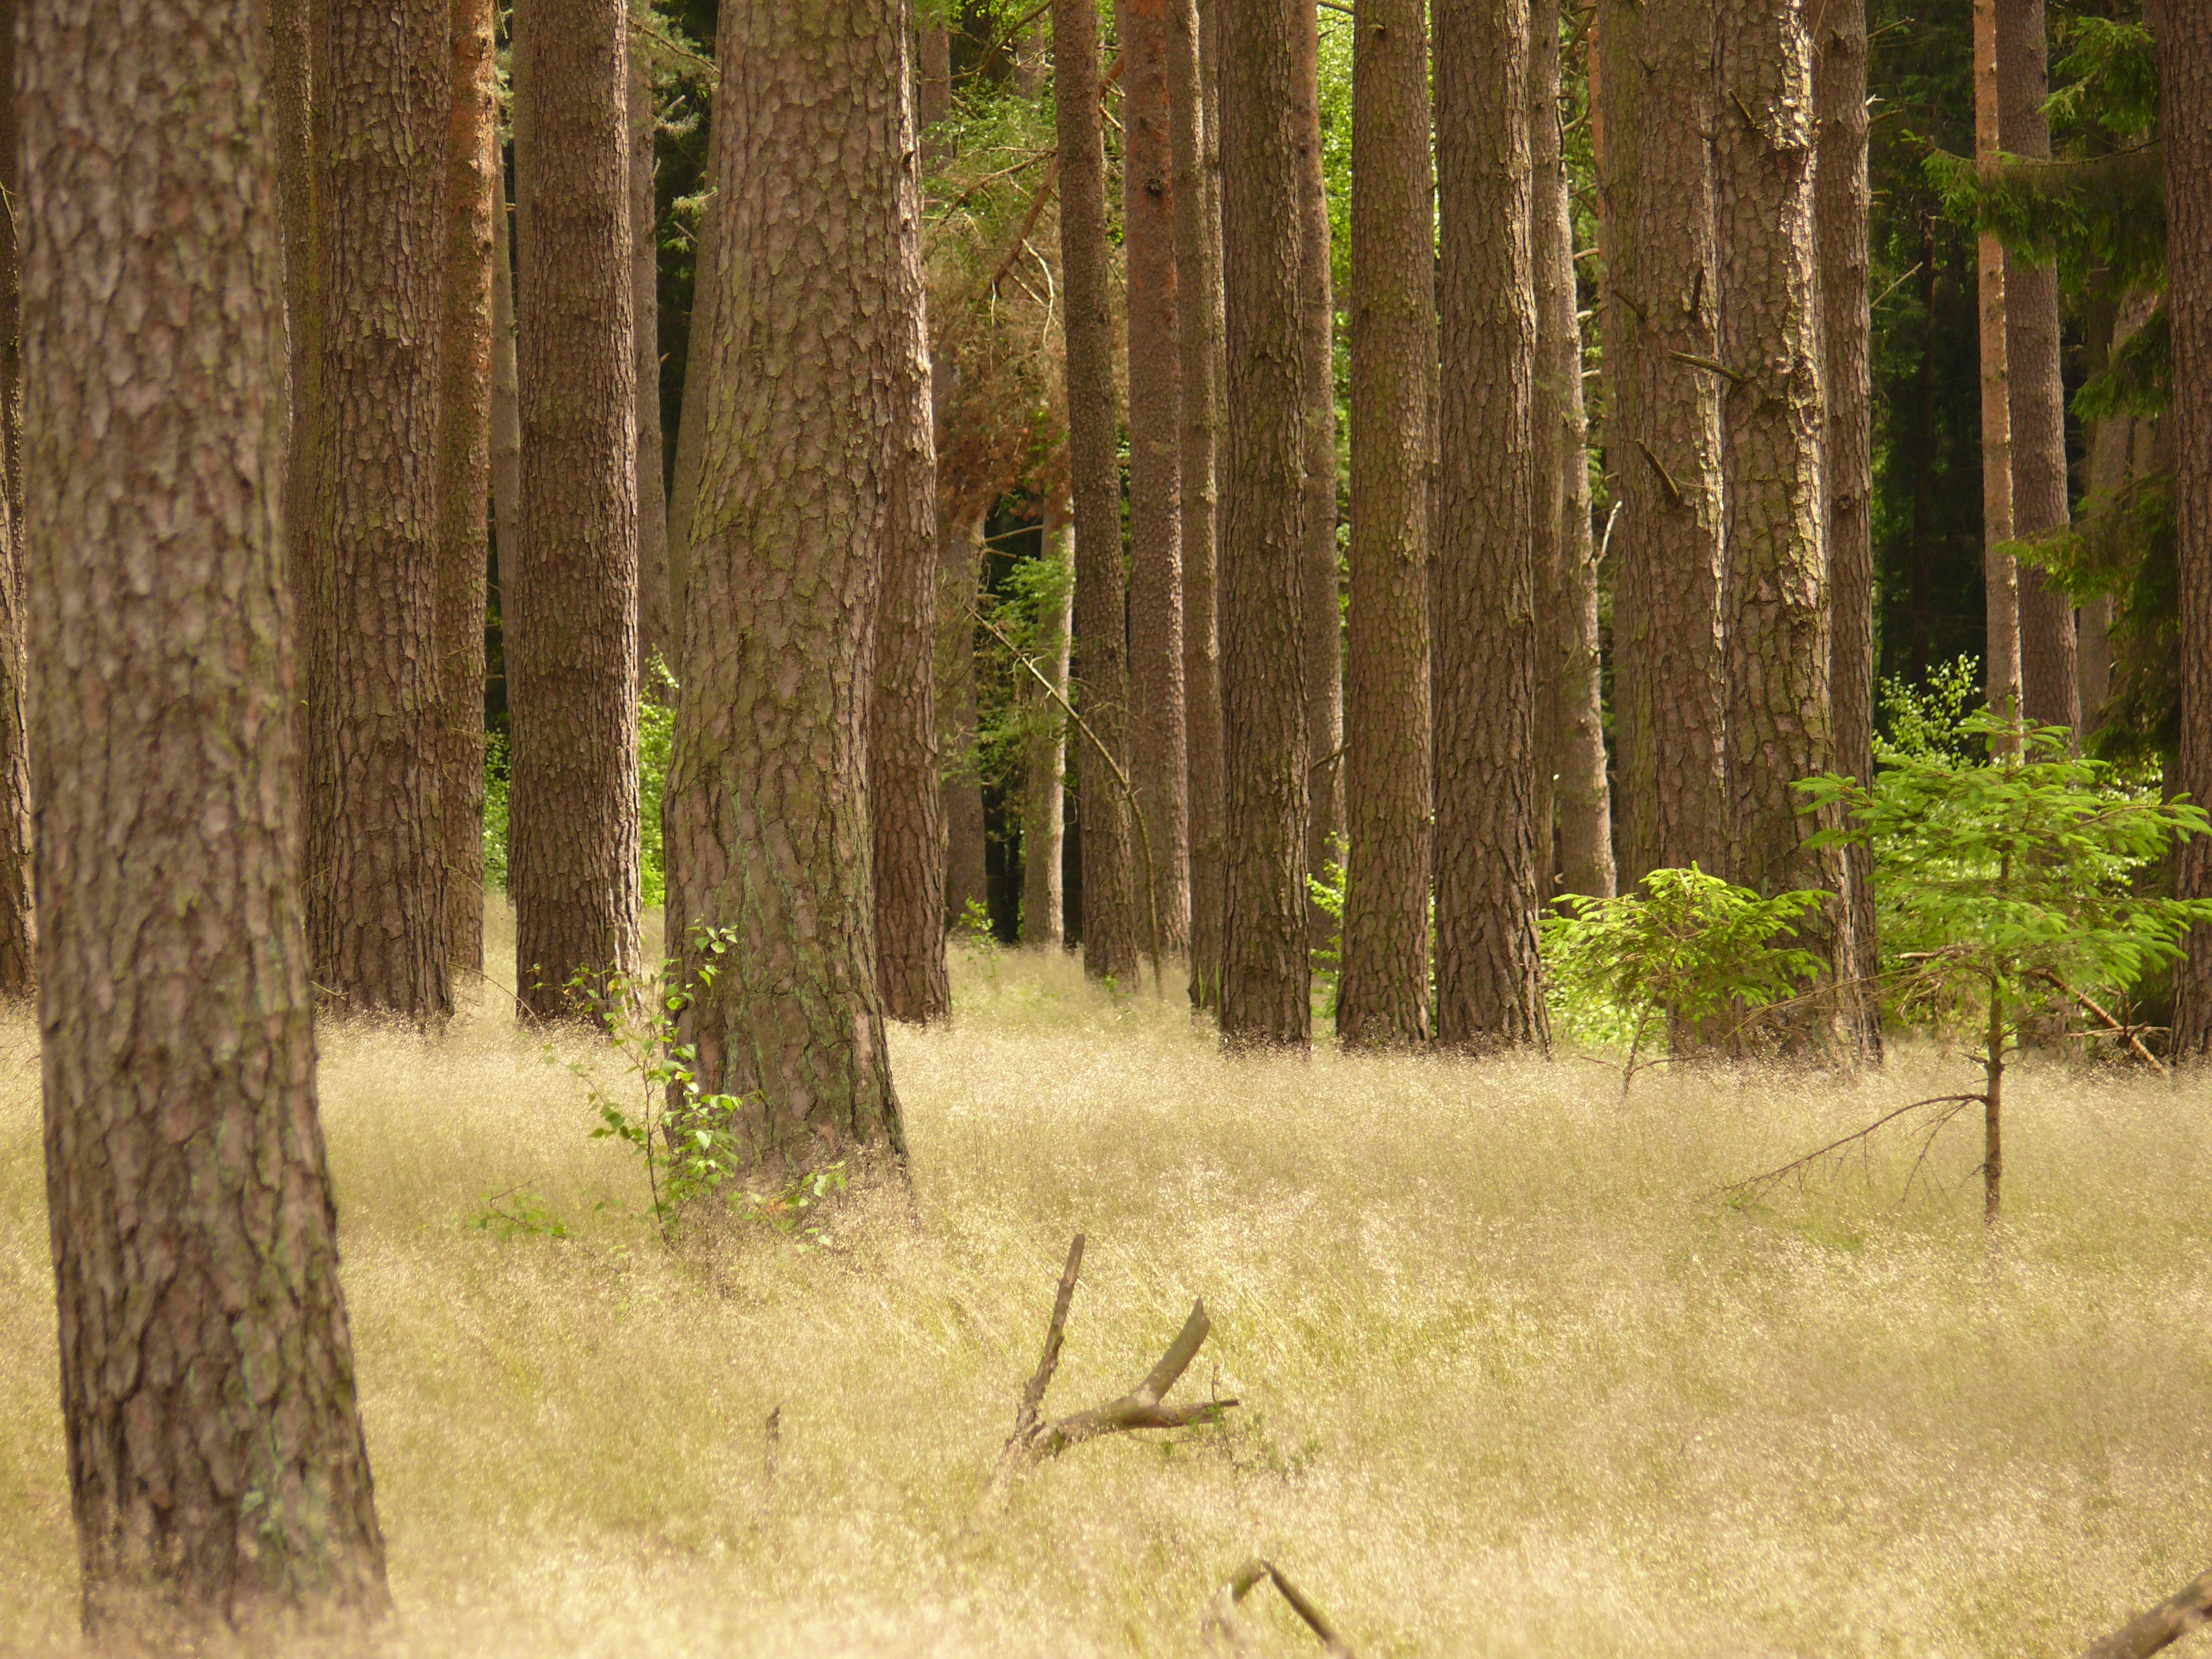
landscape, tree, nature, forest, wilderness, light, plant, trunk, natural, fir, trees, spruce, deciduous, grove, woodland, habitat, ecosystem, mecklenburg, incidence of light, biome, old growth forest, natural environment, woody plant, temperate broadleaf and mixed forest, temperate coniferous forest, land plant